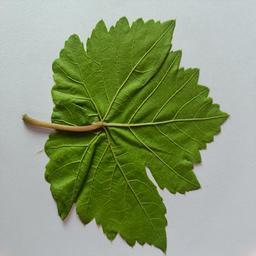
Label: Healthy Leaves